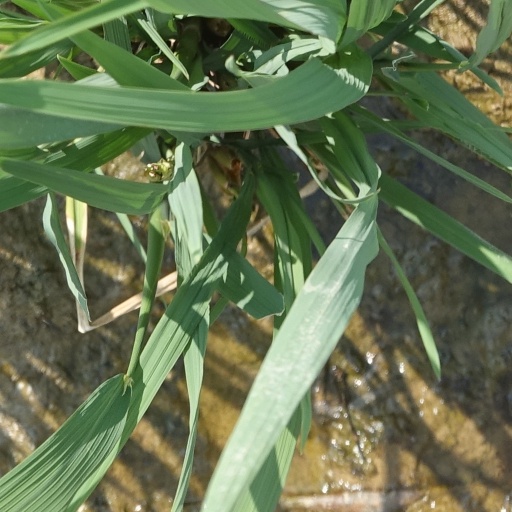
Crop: rice